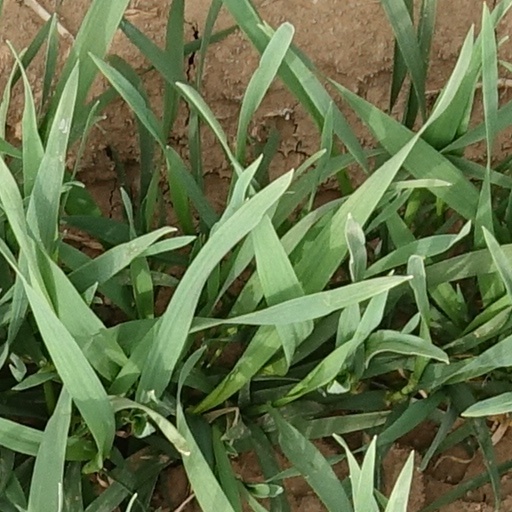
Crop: wheat